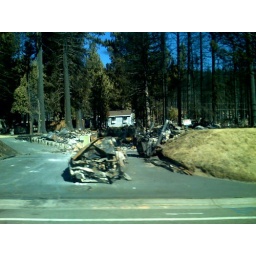
Incinerated car in front of house destroyed by the Angora fire